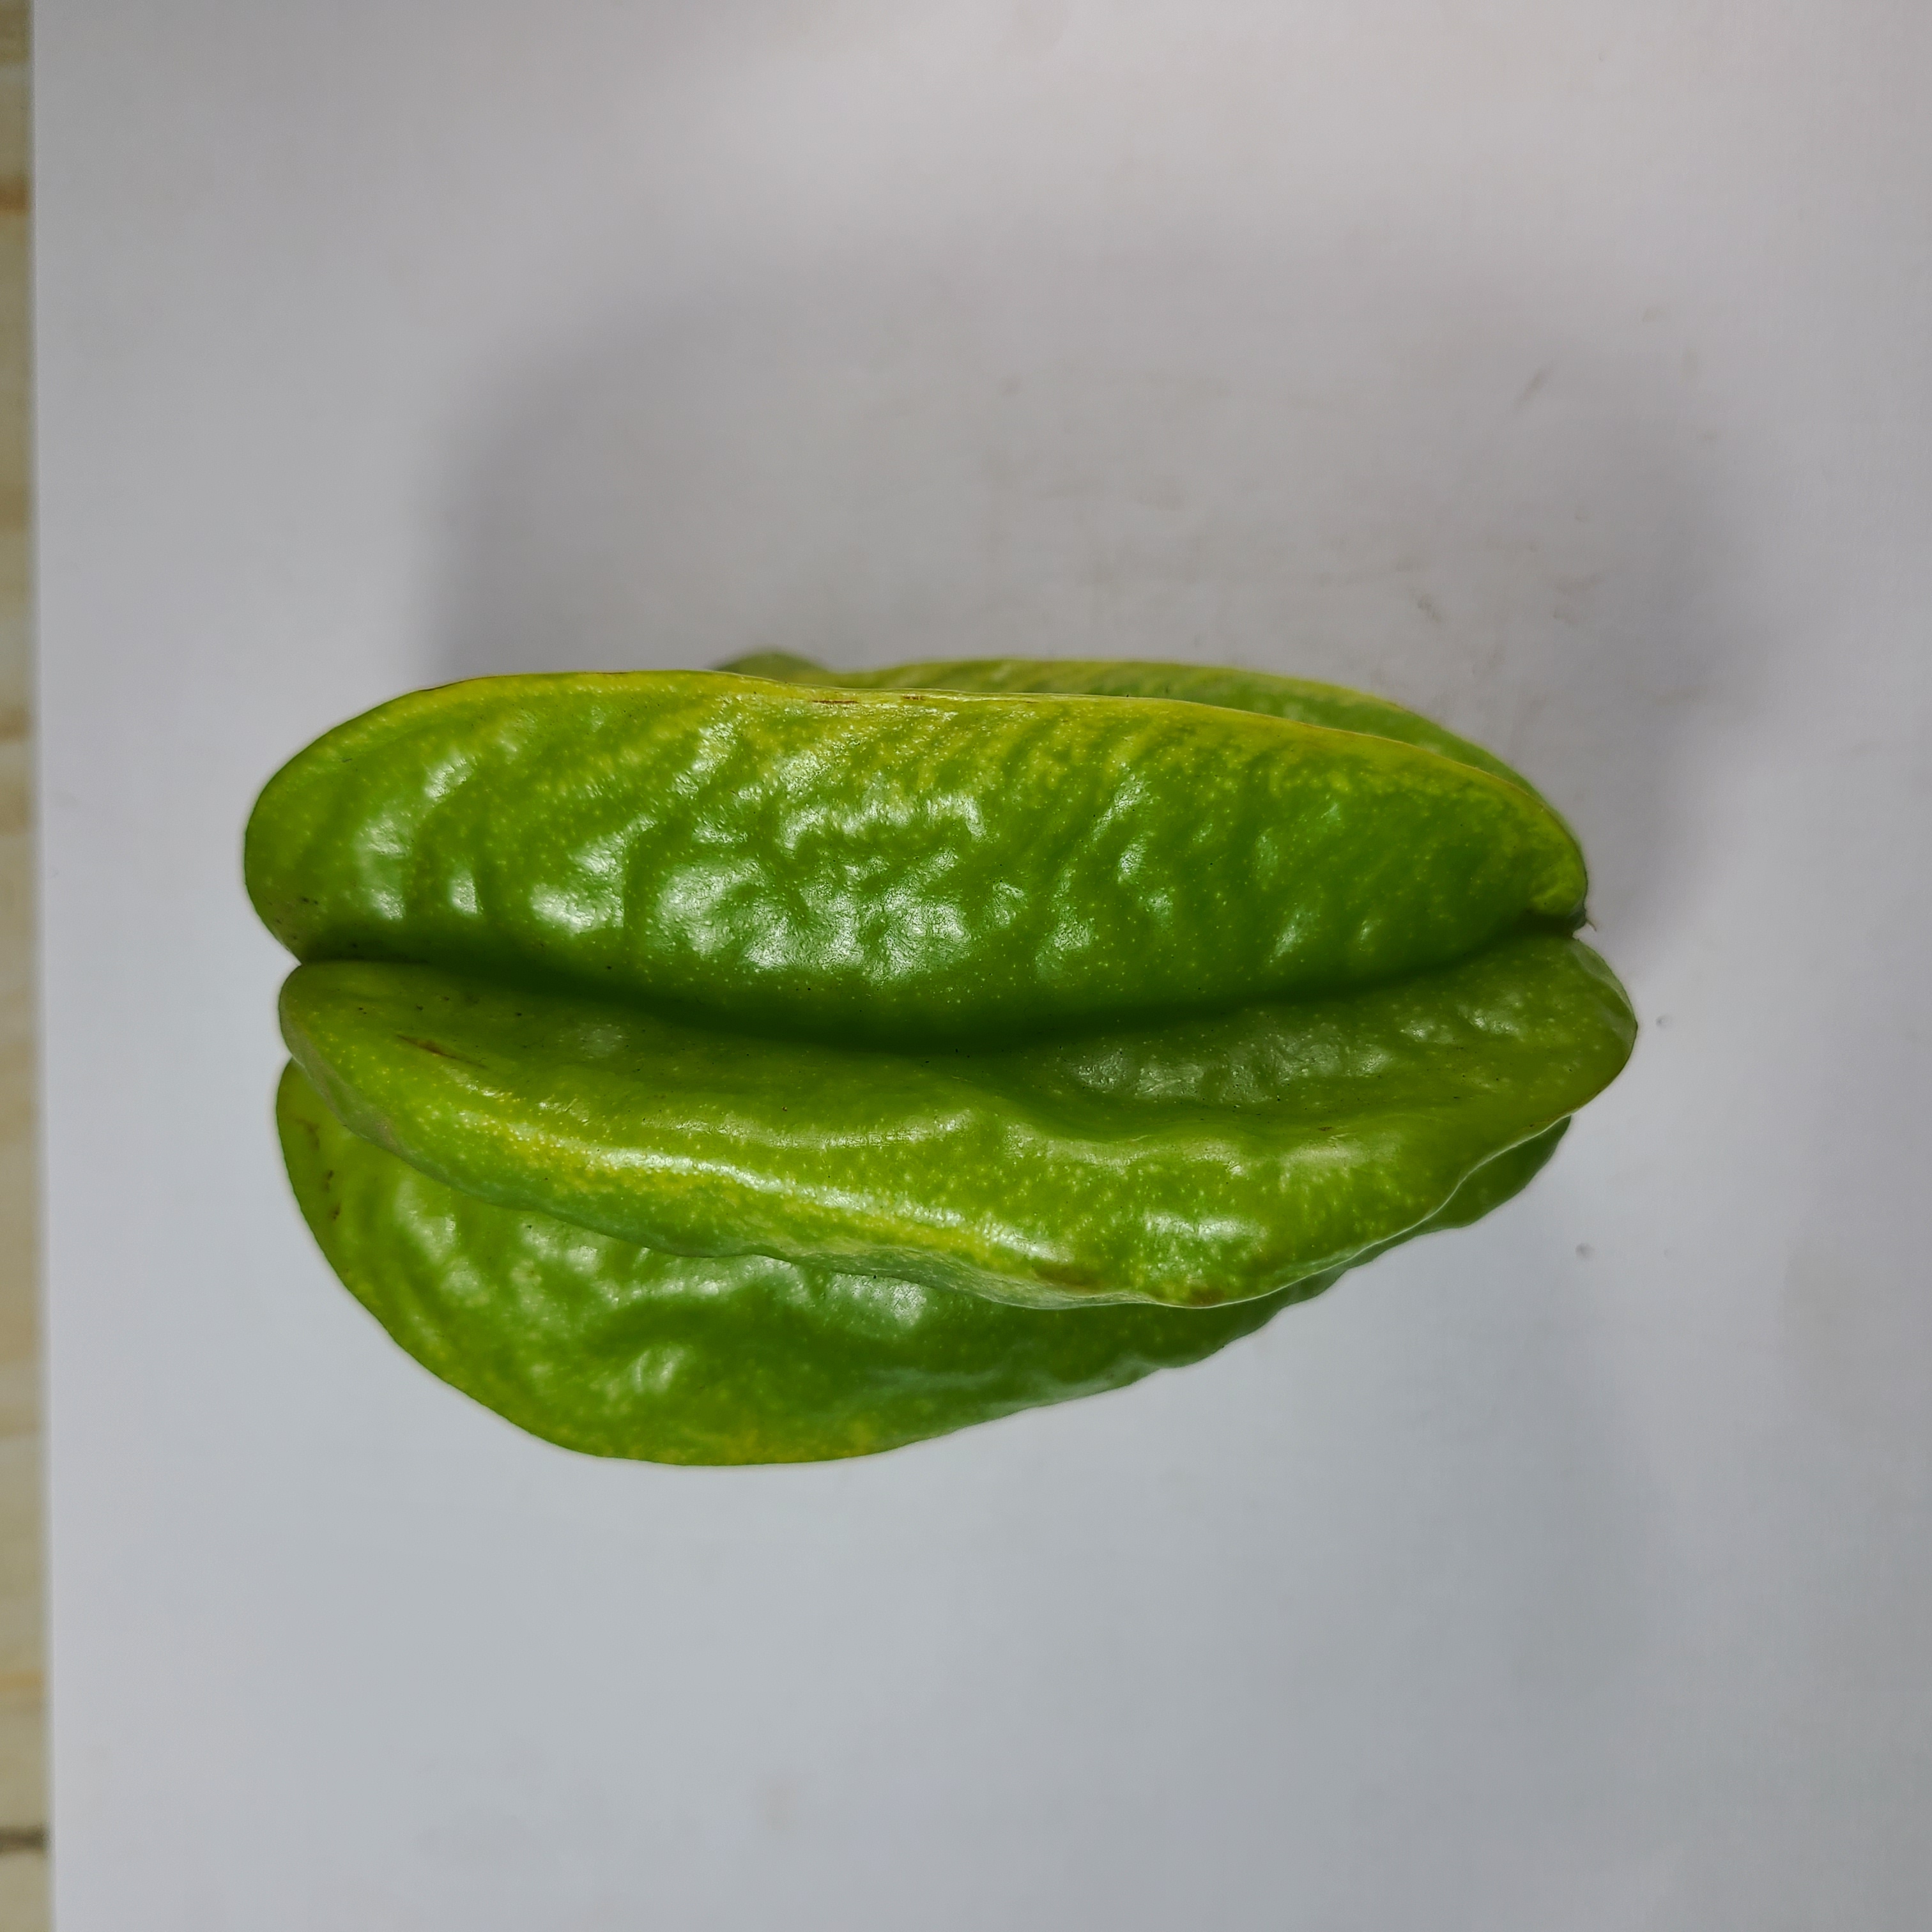
Label: Healthy Fruits